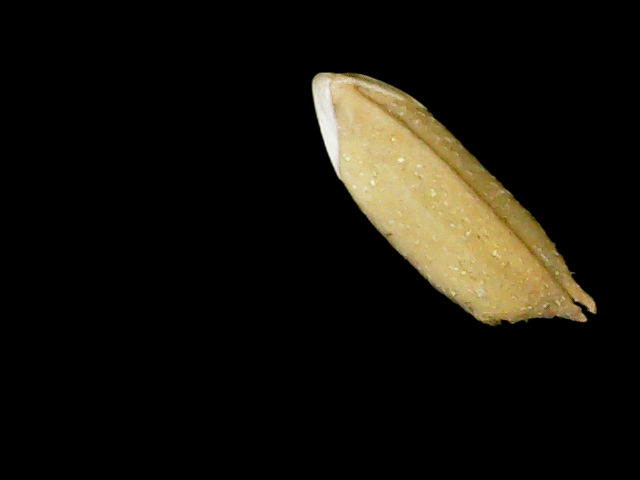
Rice variety: Binadhan12